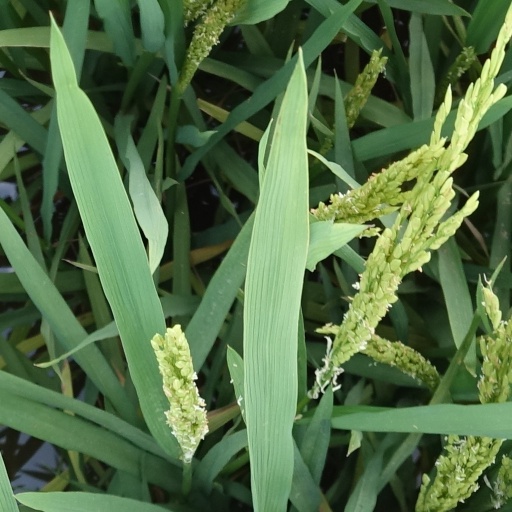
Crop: rice